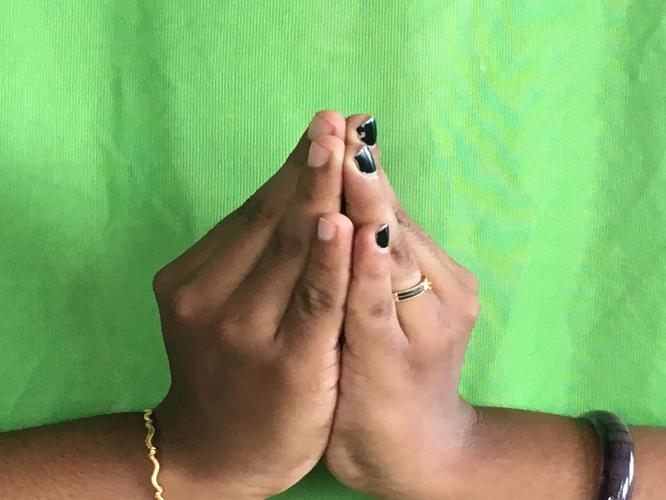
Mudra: Kapotham
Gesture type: double_hand